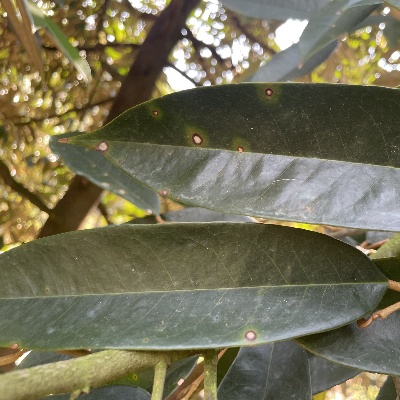
Label: Leaf_Phomopsis